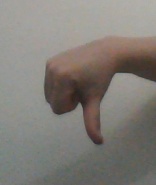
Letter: waw